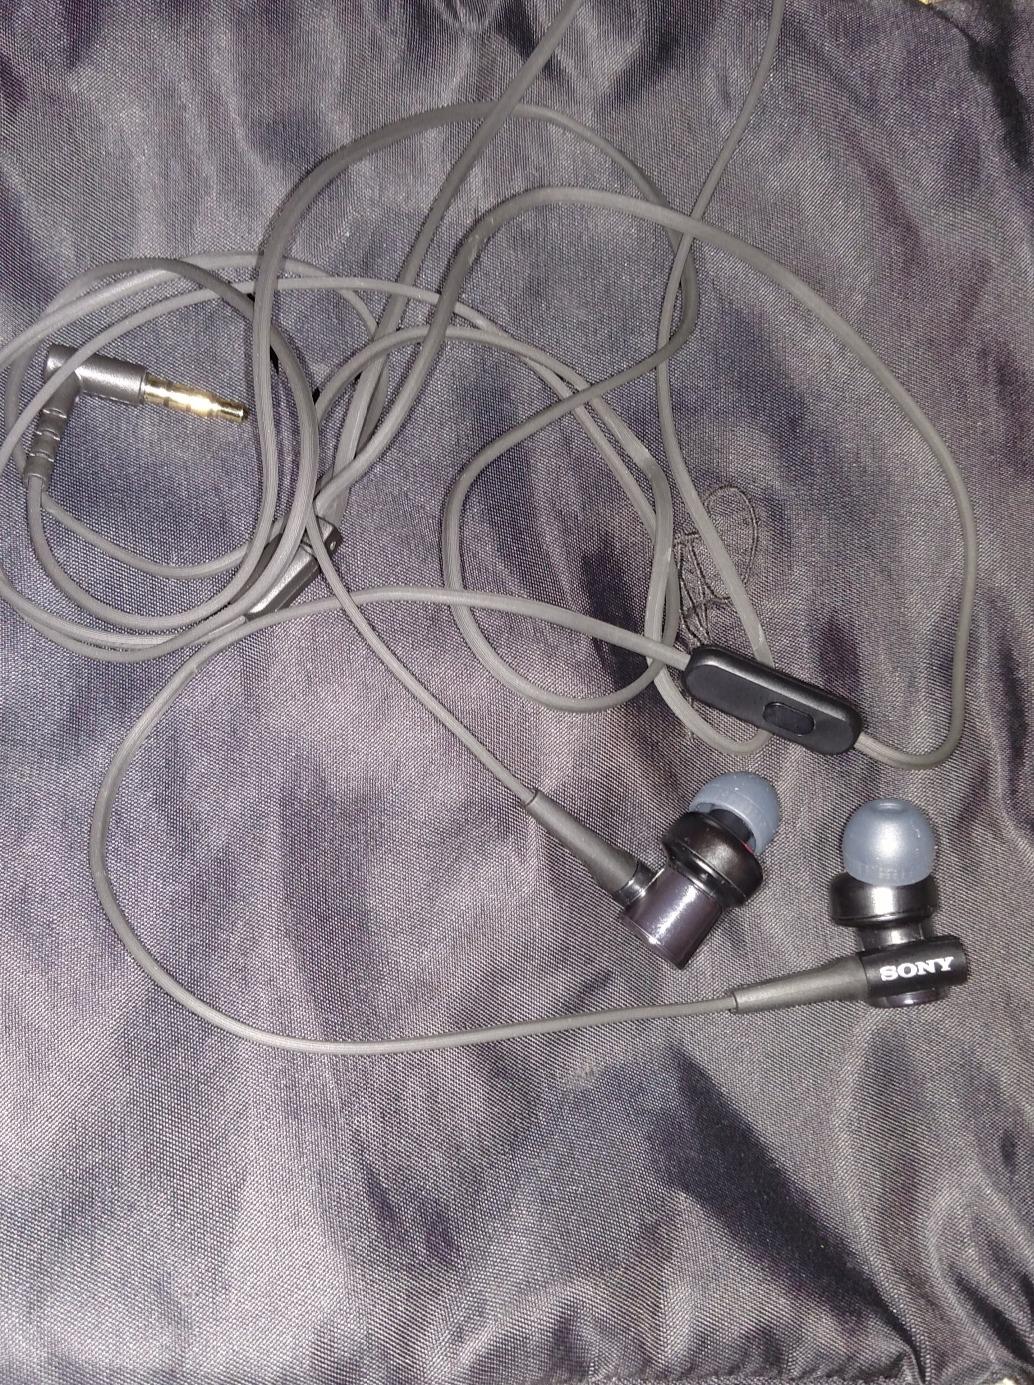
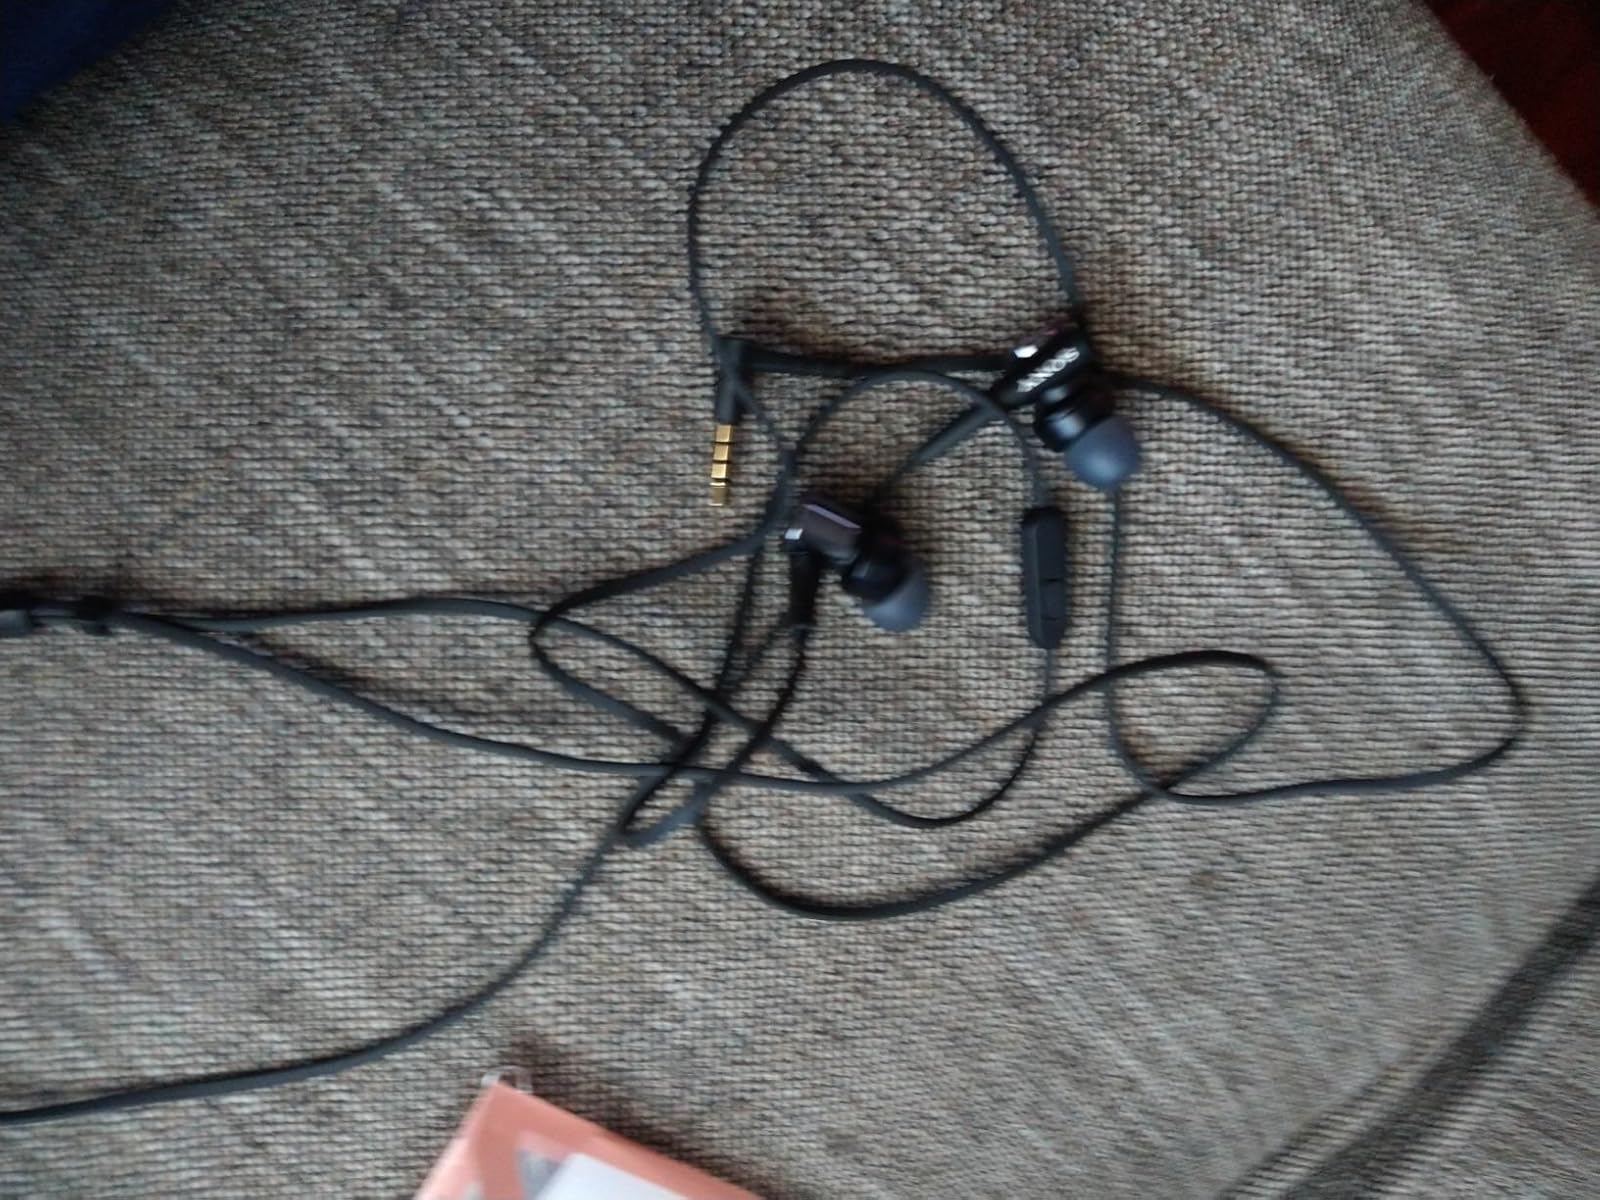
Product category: headphones
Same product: yes